Parliament Acts 1911 and 1949

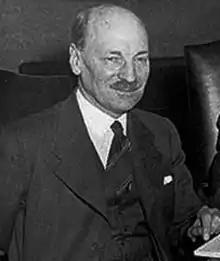
Clement Attlee

The Act abolished any power of the House of Lords to veto any public Bill introduced in the House of Commons other than a bill containing any provision to extend the maximum duration of Parliament beyond five years or a Bill for confirming a provisional order. The Act does not affect Bills introduced in the House of Lords, private bills, or delegated legislation.